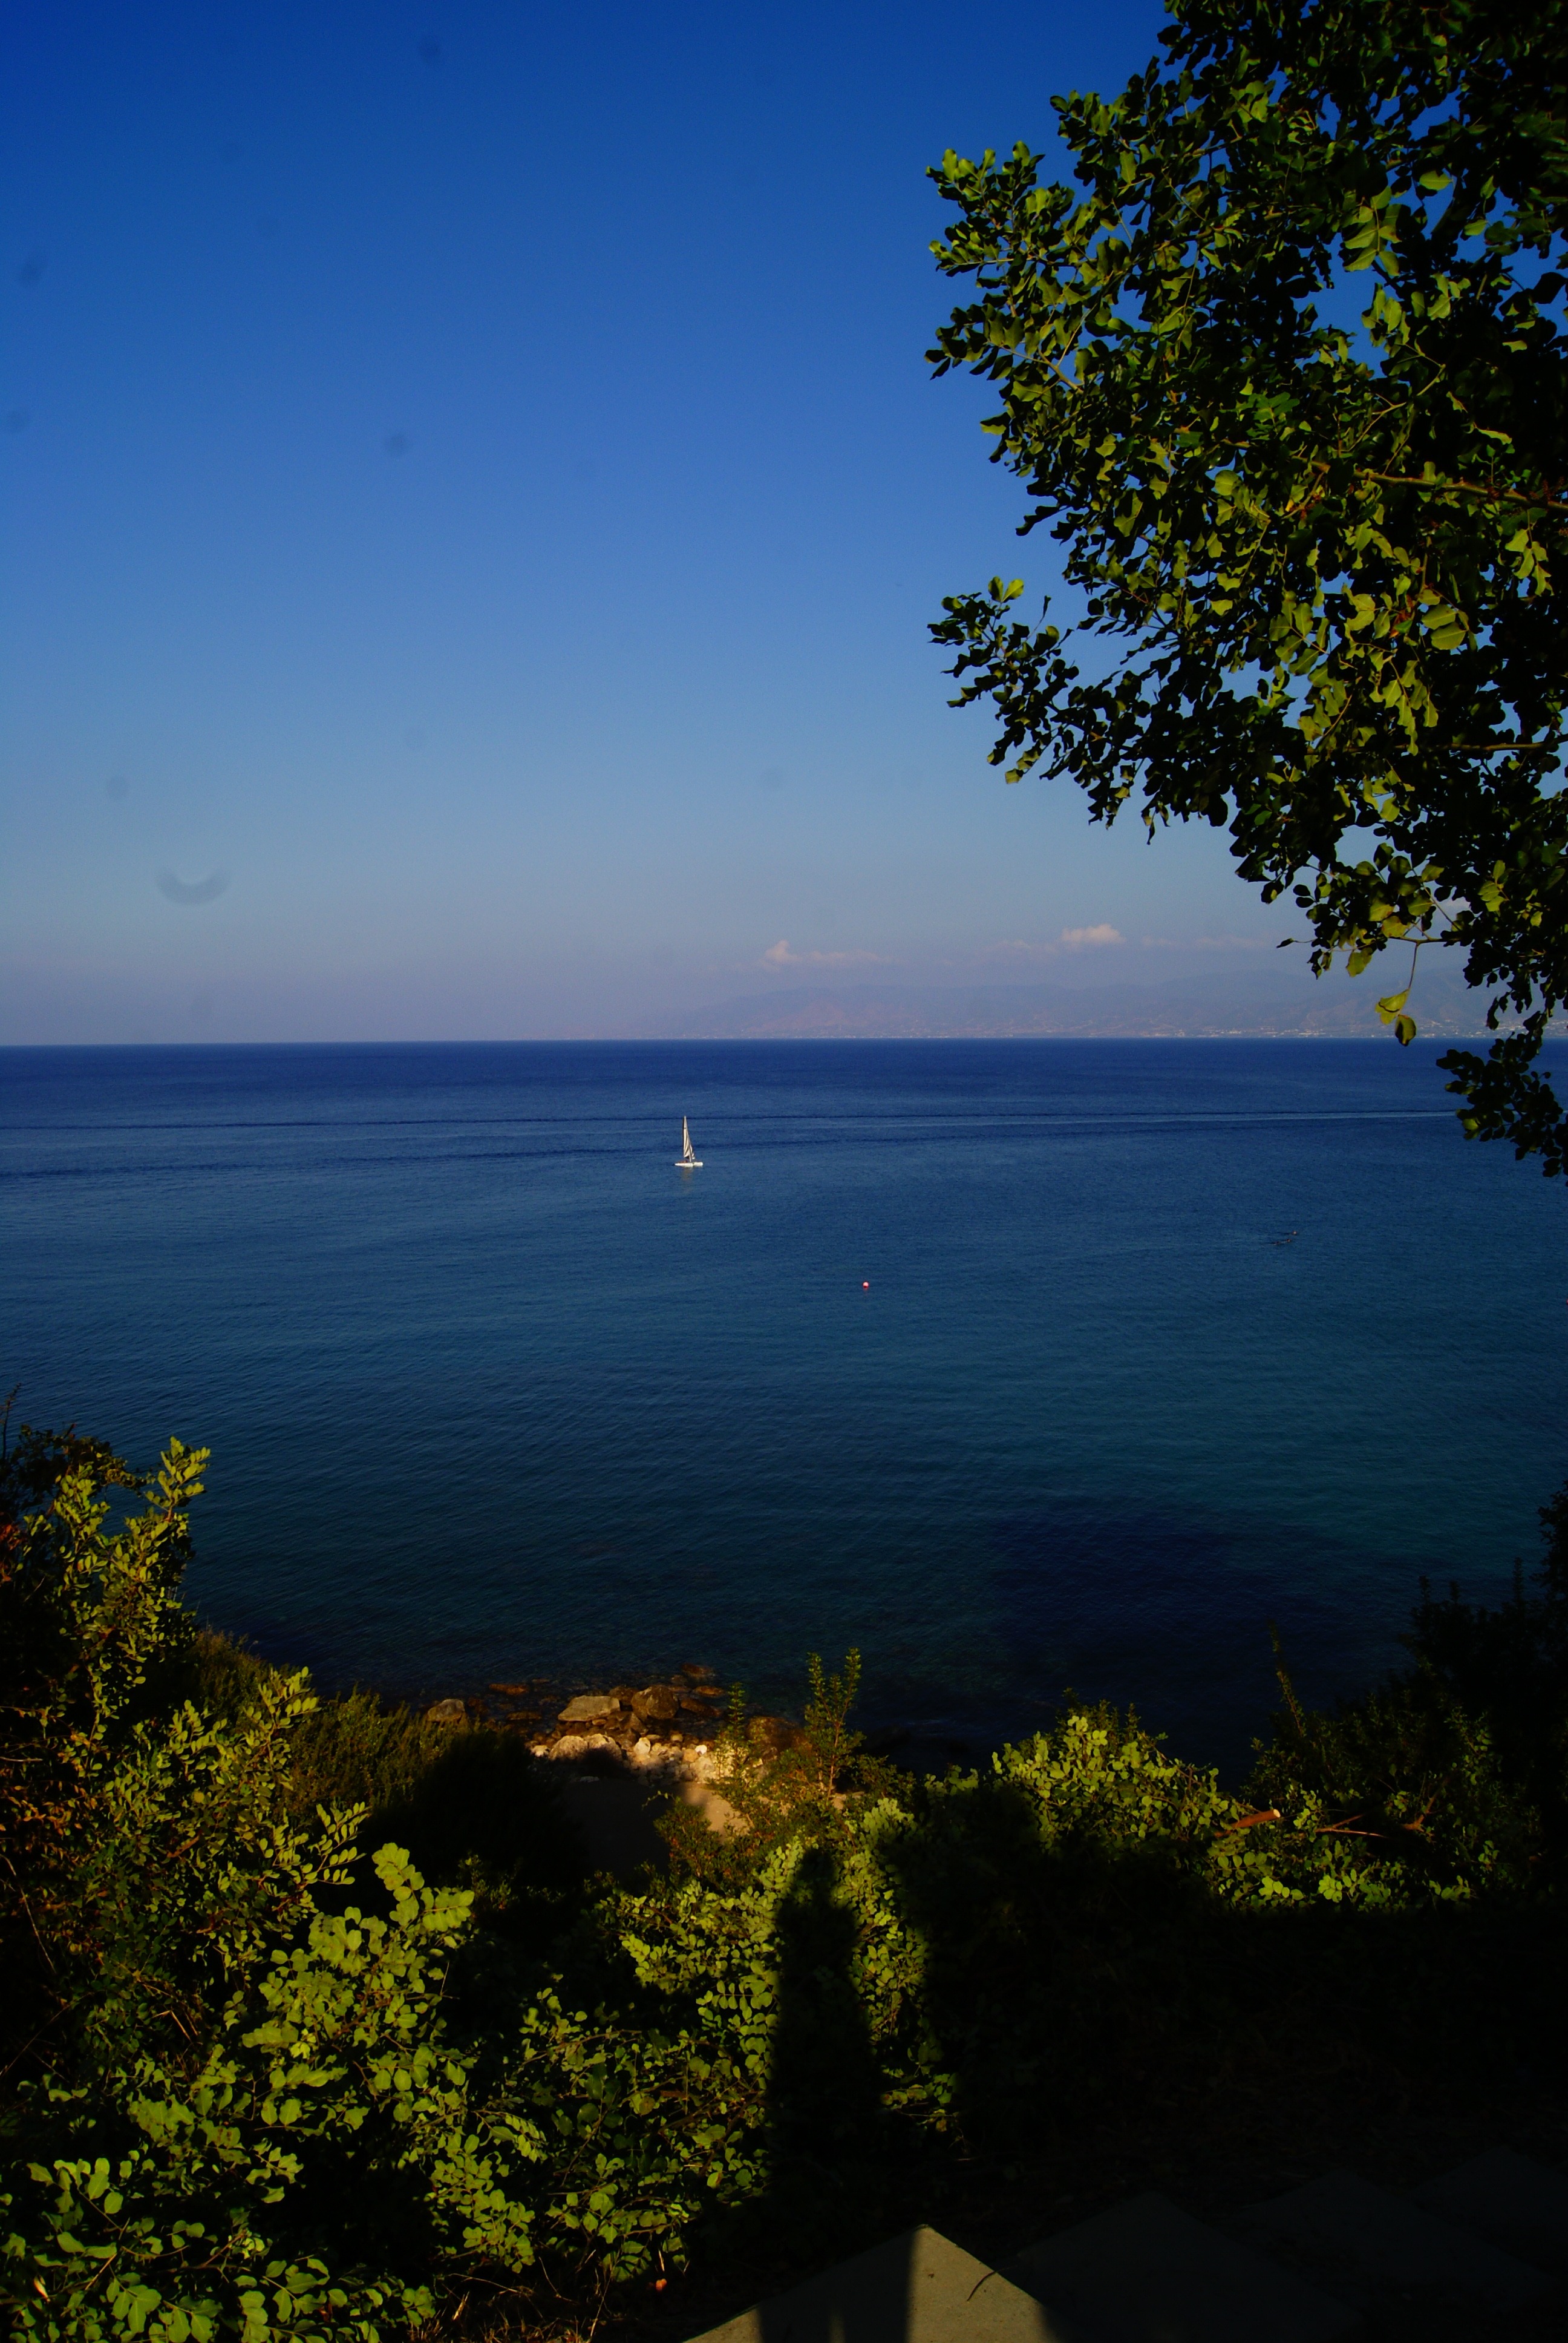
landscape, sea, coast, tree, nature, ocean, horizon, mountain, cloud, sky, sunrise, sunset, boat, sunlight, morning, leaf, hill, shore, lake, dawn, summer, dusk, evening, reflection, bay, blue, body of water, in the summer of, atmospheric phenomenon, woody plant